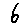
Label: 6